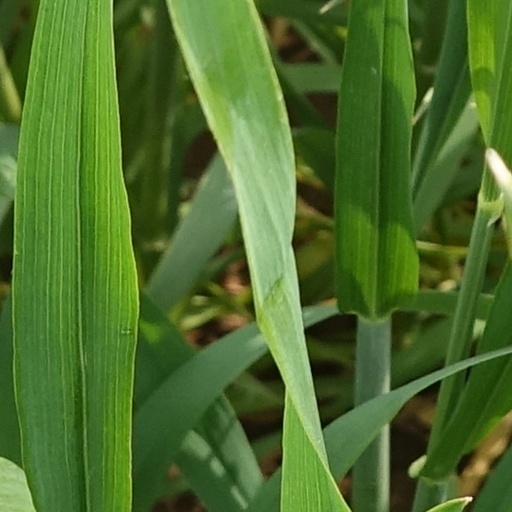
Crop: wheat